Maurice Gravelines

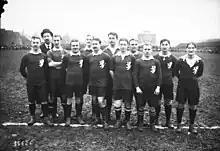

Maurice Gravelines (17 July 1891 – 31 January 1973) was a French footballer. He played in two matches for the France national football team in 1920 and 1922.